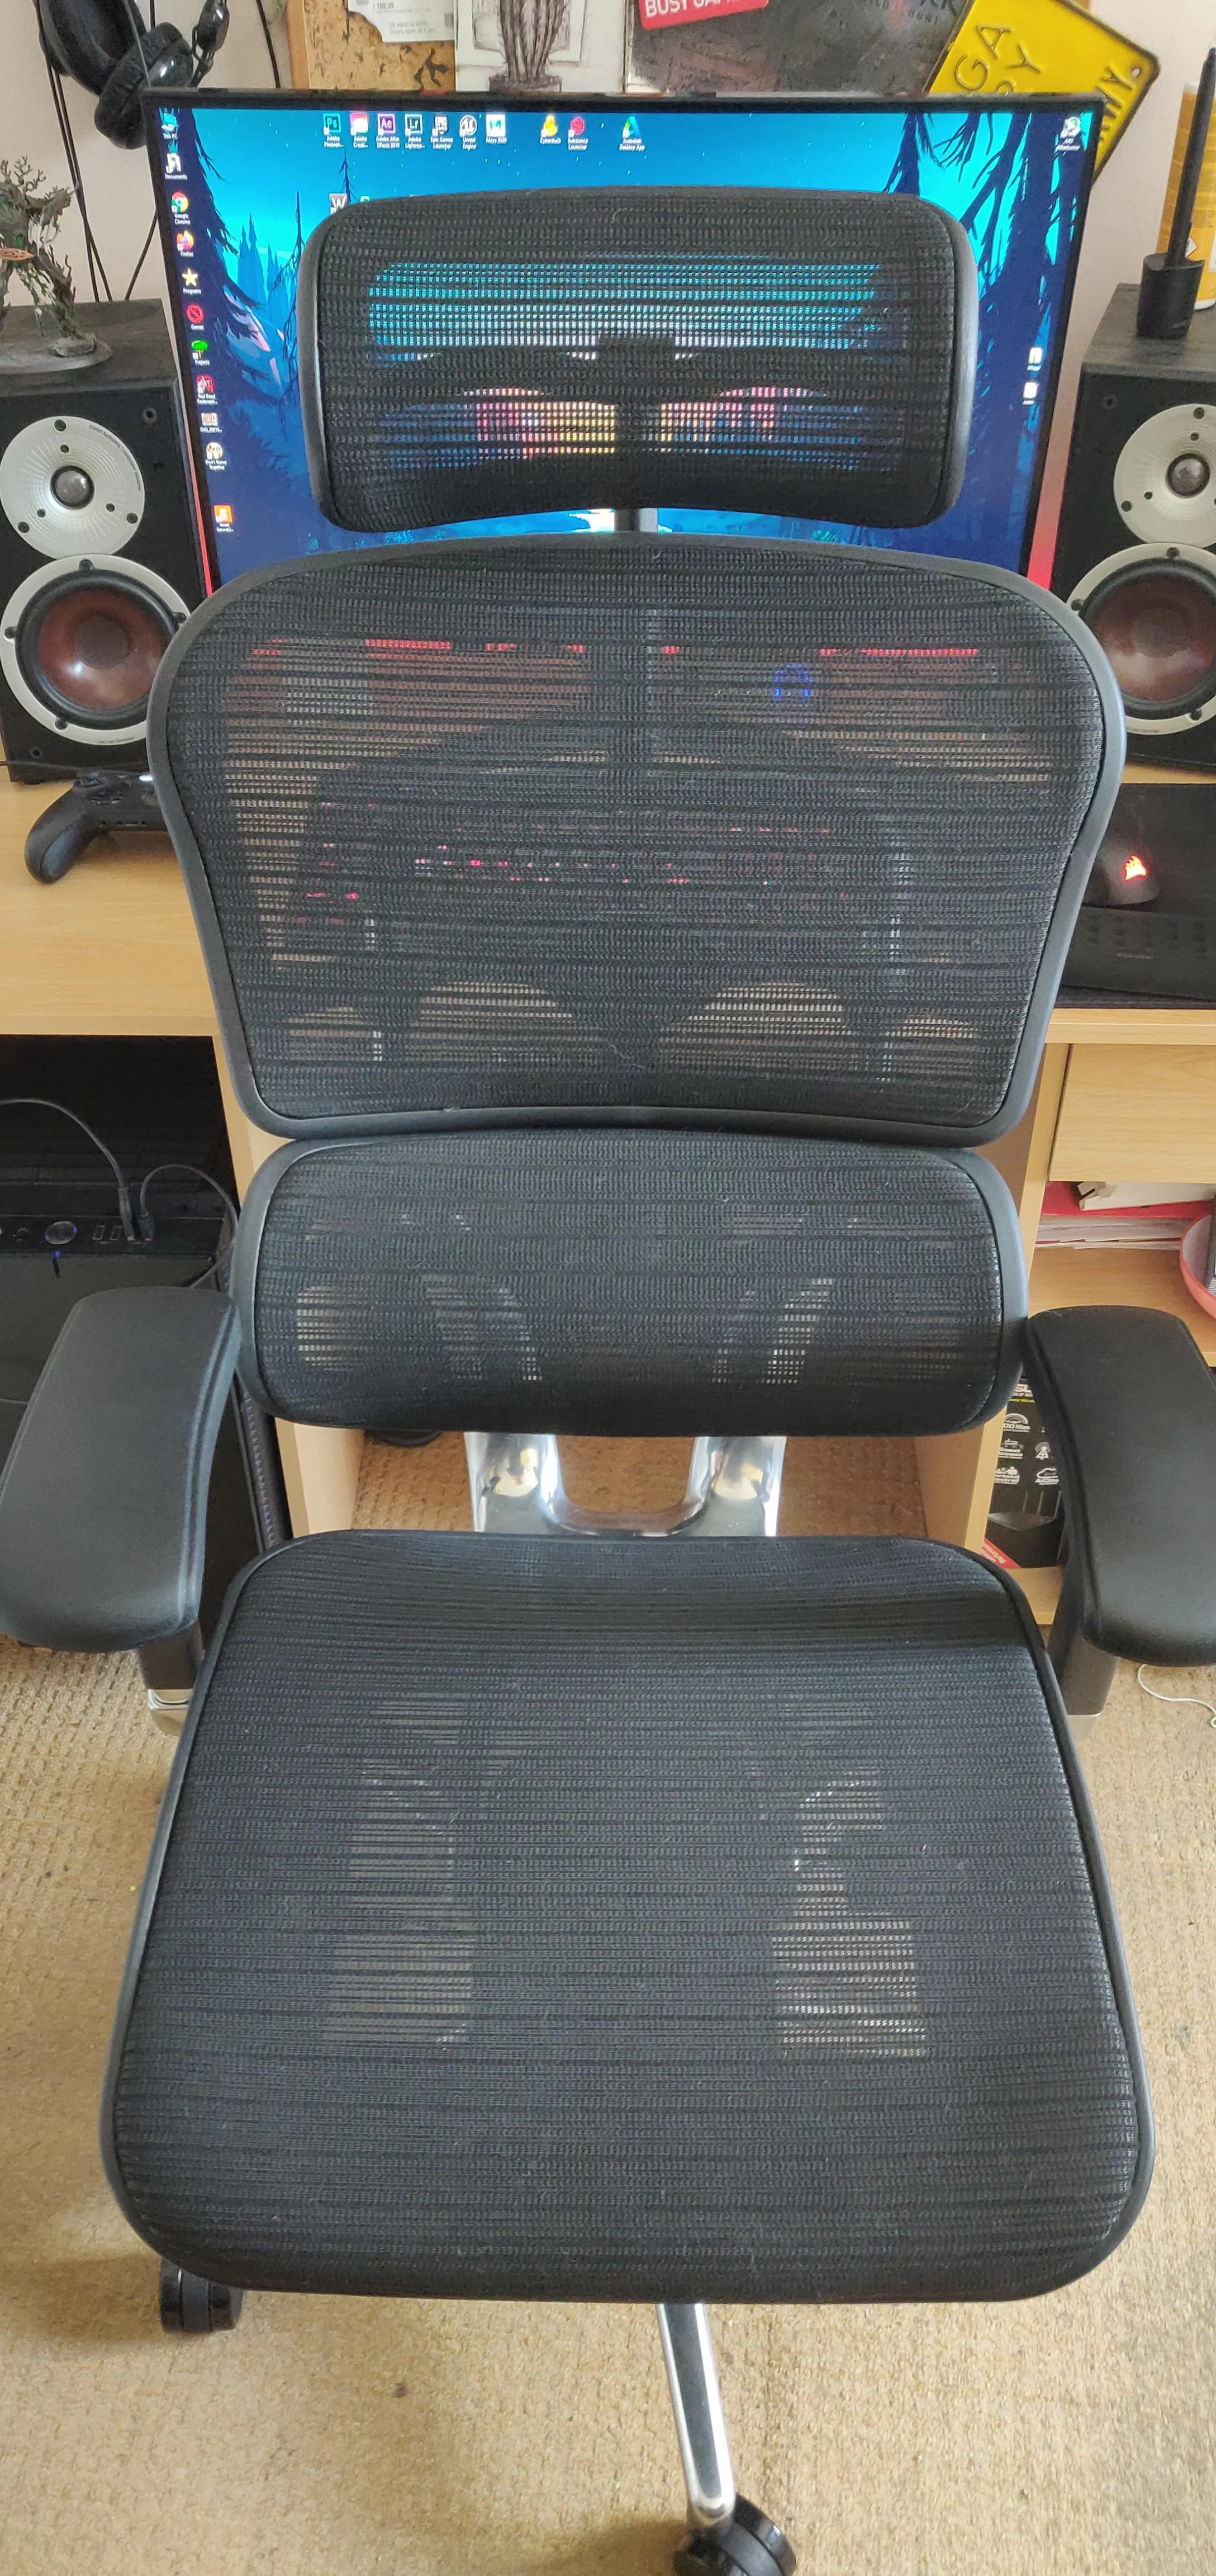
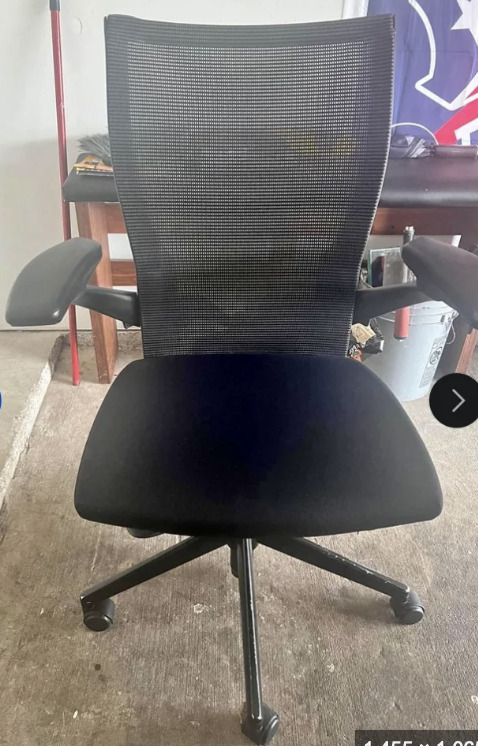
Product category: items_chair
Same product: no